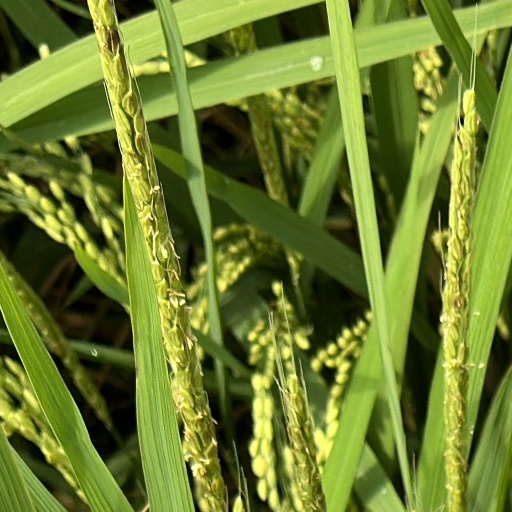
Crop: rice